Herpa

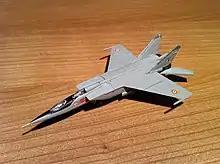
Indian Air Force, No. 102 Squadron "Trisonics"

Herpa Wings produces model aircraft in scales of 1/200, 1/400, 1/500, 1/600 and 1/1000. Approximately 4,000 different versions of 300 airlines in 19 different aircraft types have been released since its founding in 1992. Many airlines such as Cathay Pacific and Singapore Airlines stock Wings models as part of their on-board duty-free catalogues. These exclusive models are sold by the airlines onboard and aren't available in the regular collection.